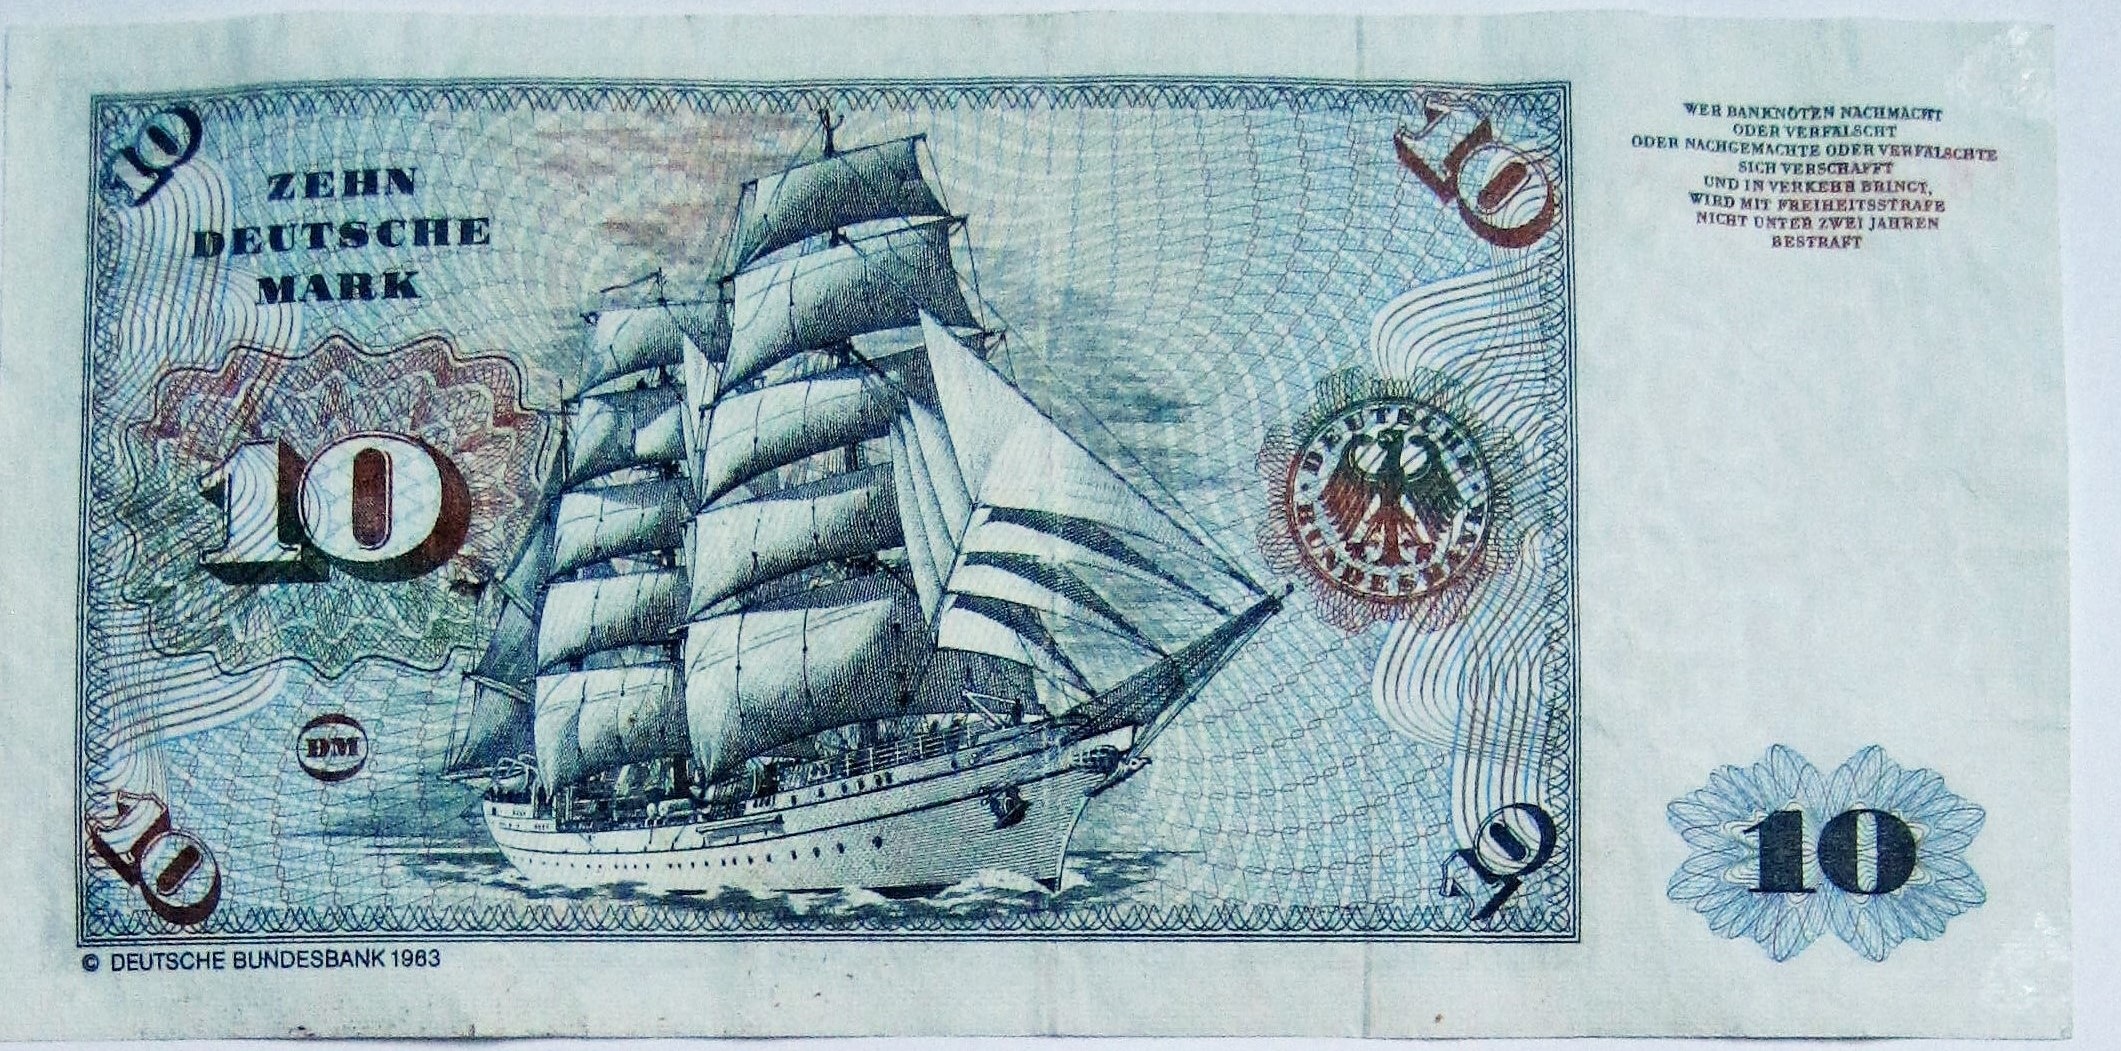
old, money, memory, blue, paper, material, cash, sketch, drawing, back, currency, dollar, 10, historically, ten, cash and cash equivalents, rarely, dm, banknote, dollar bill, paper money, collector's item, gorch fock, german mark, age 10 dm bill, postage stamp